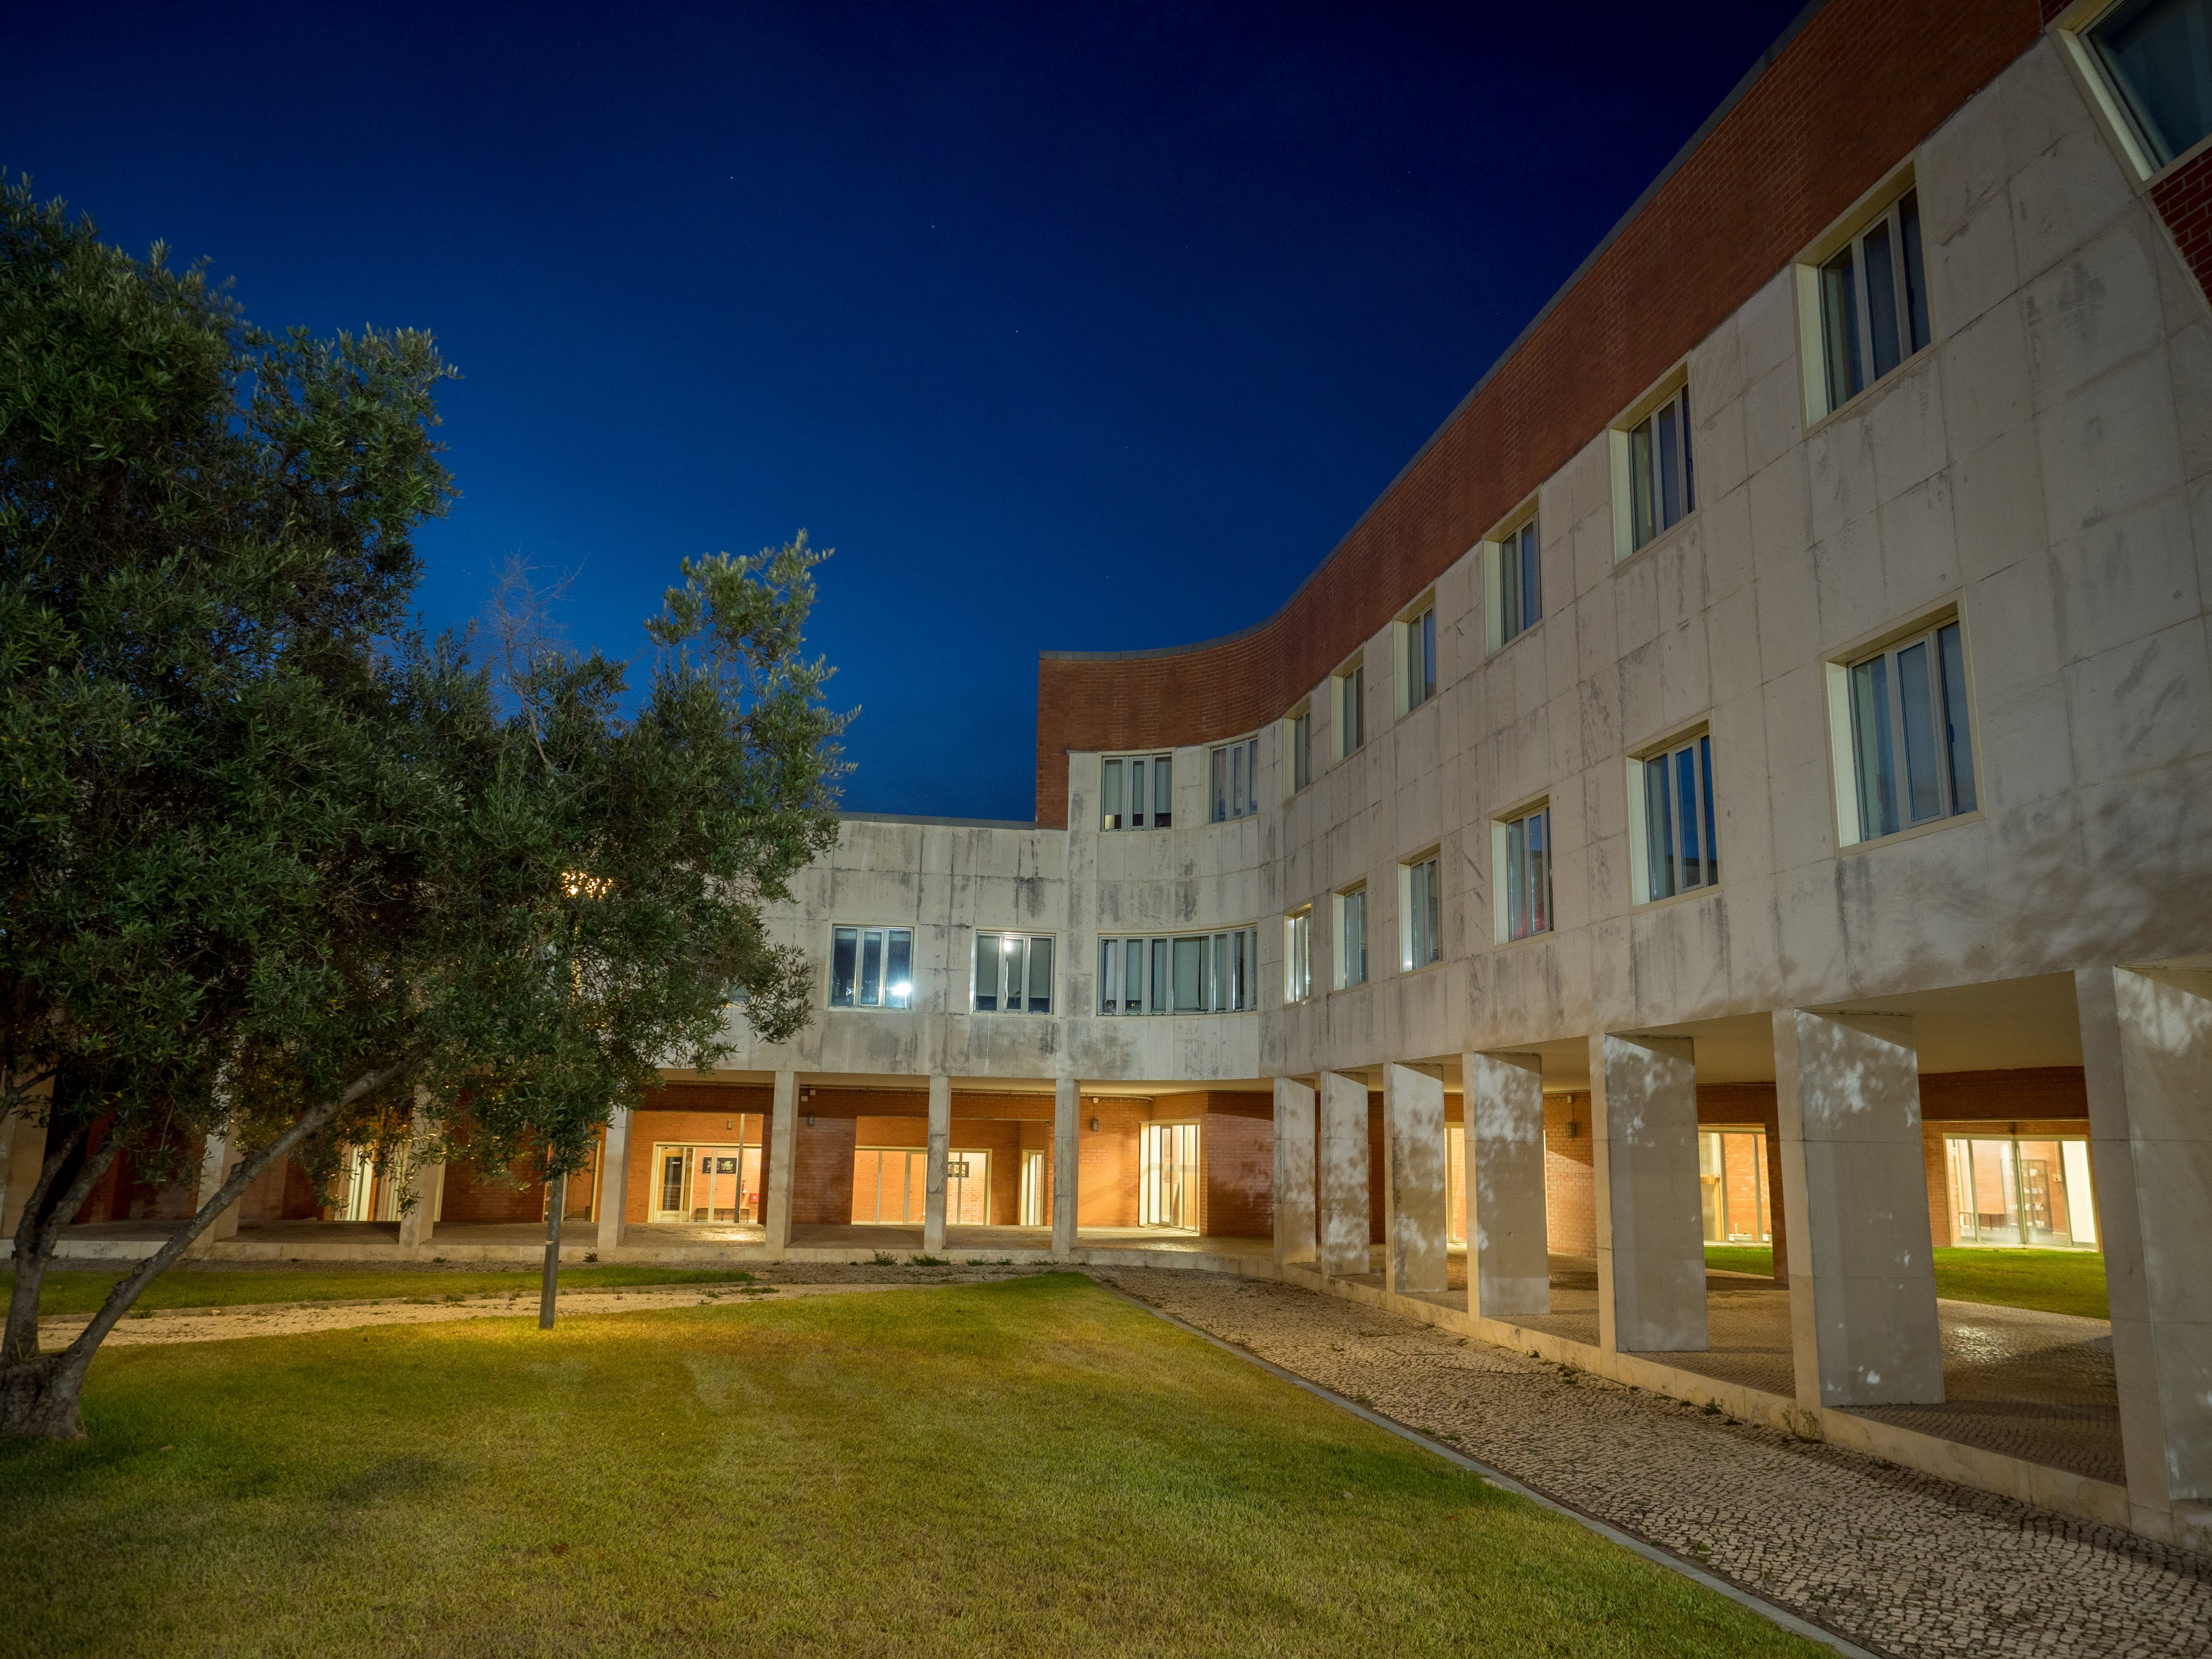
natural, sky, plant, building, window, tree, residential area, grass, facade, real estate, city, landscape, mixed use, fixture, urban design, commercial building, condominium, headquarters, apartment, room, home, official residence, door, corporate headquarters, mansion, campus, estate, Academic institution, night, university, courtyard